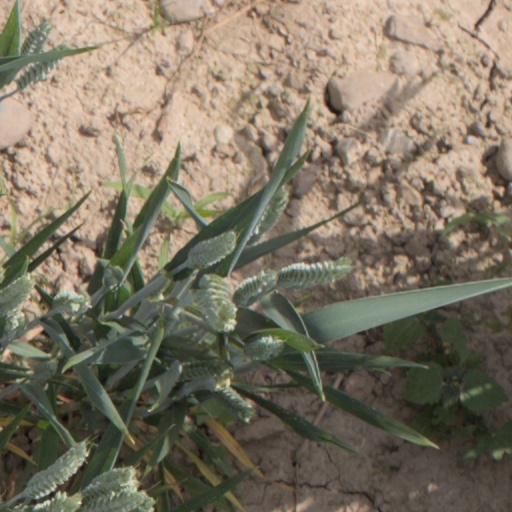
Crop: wheat